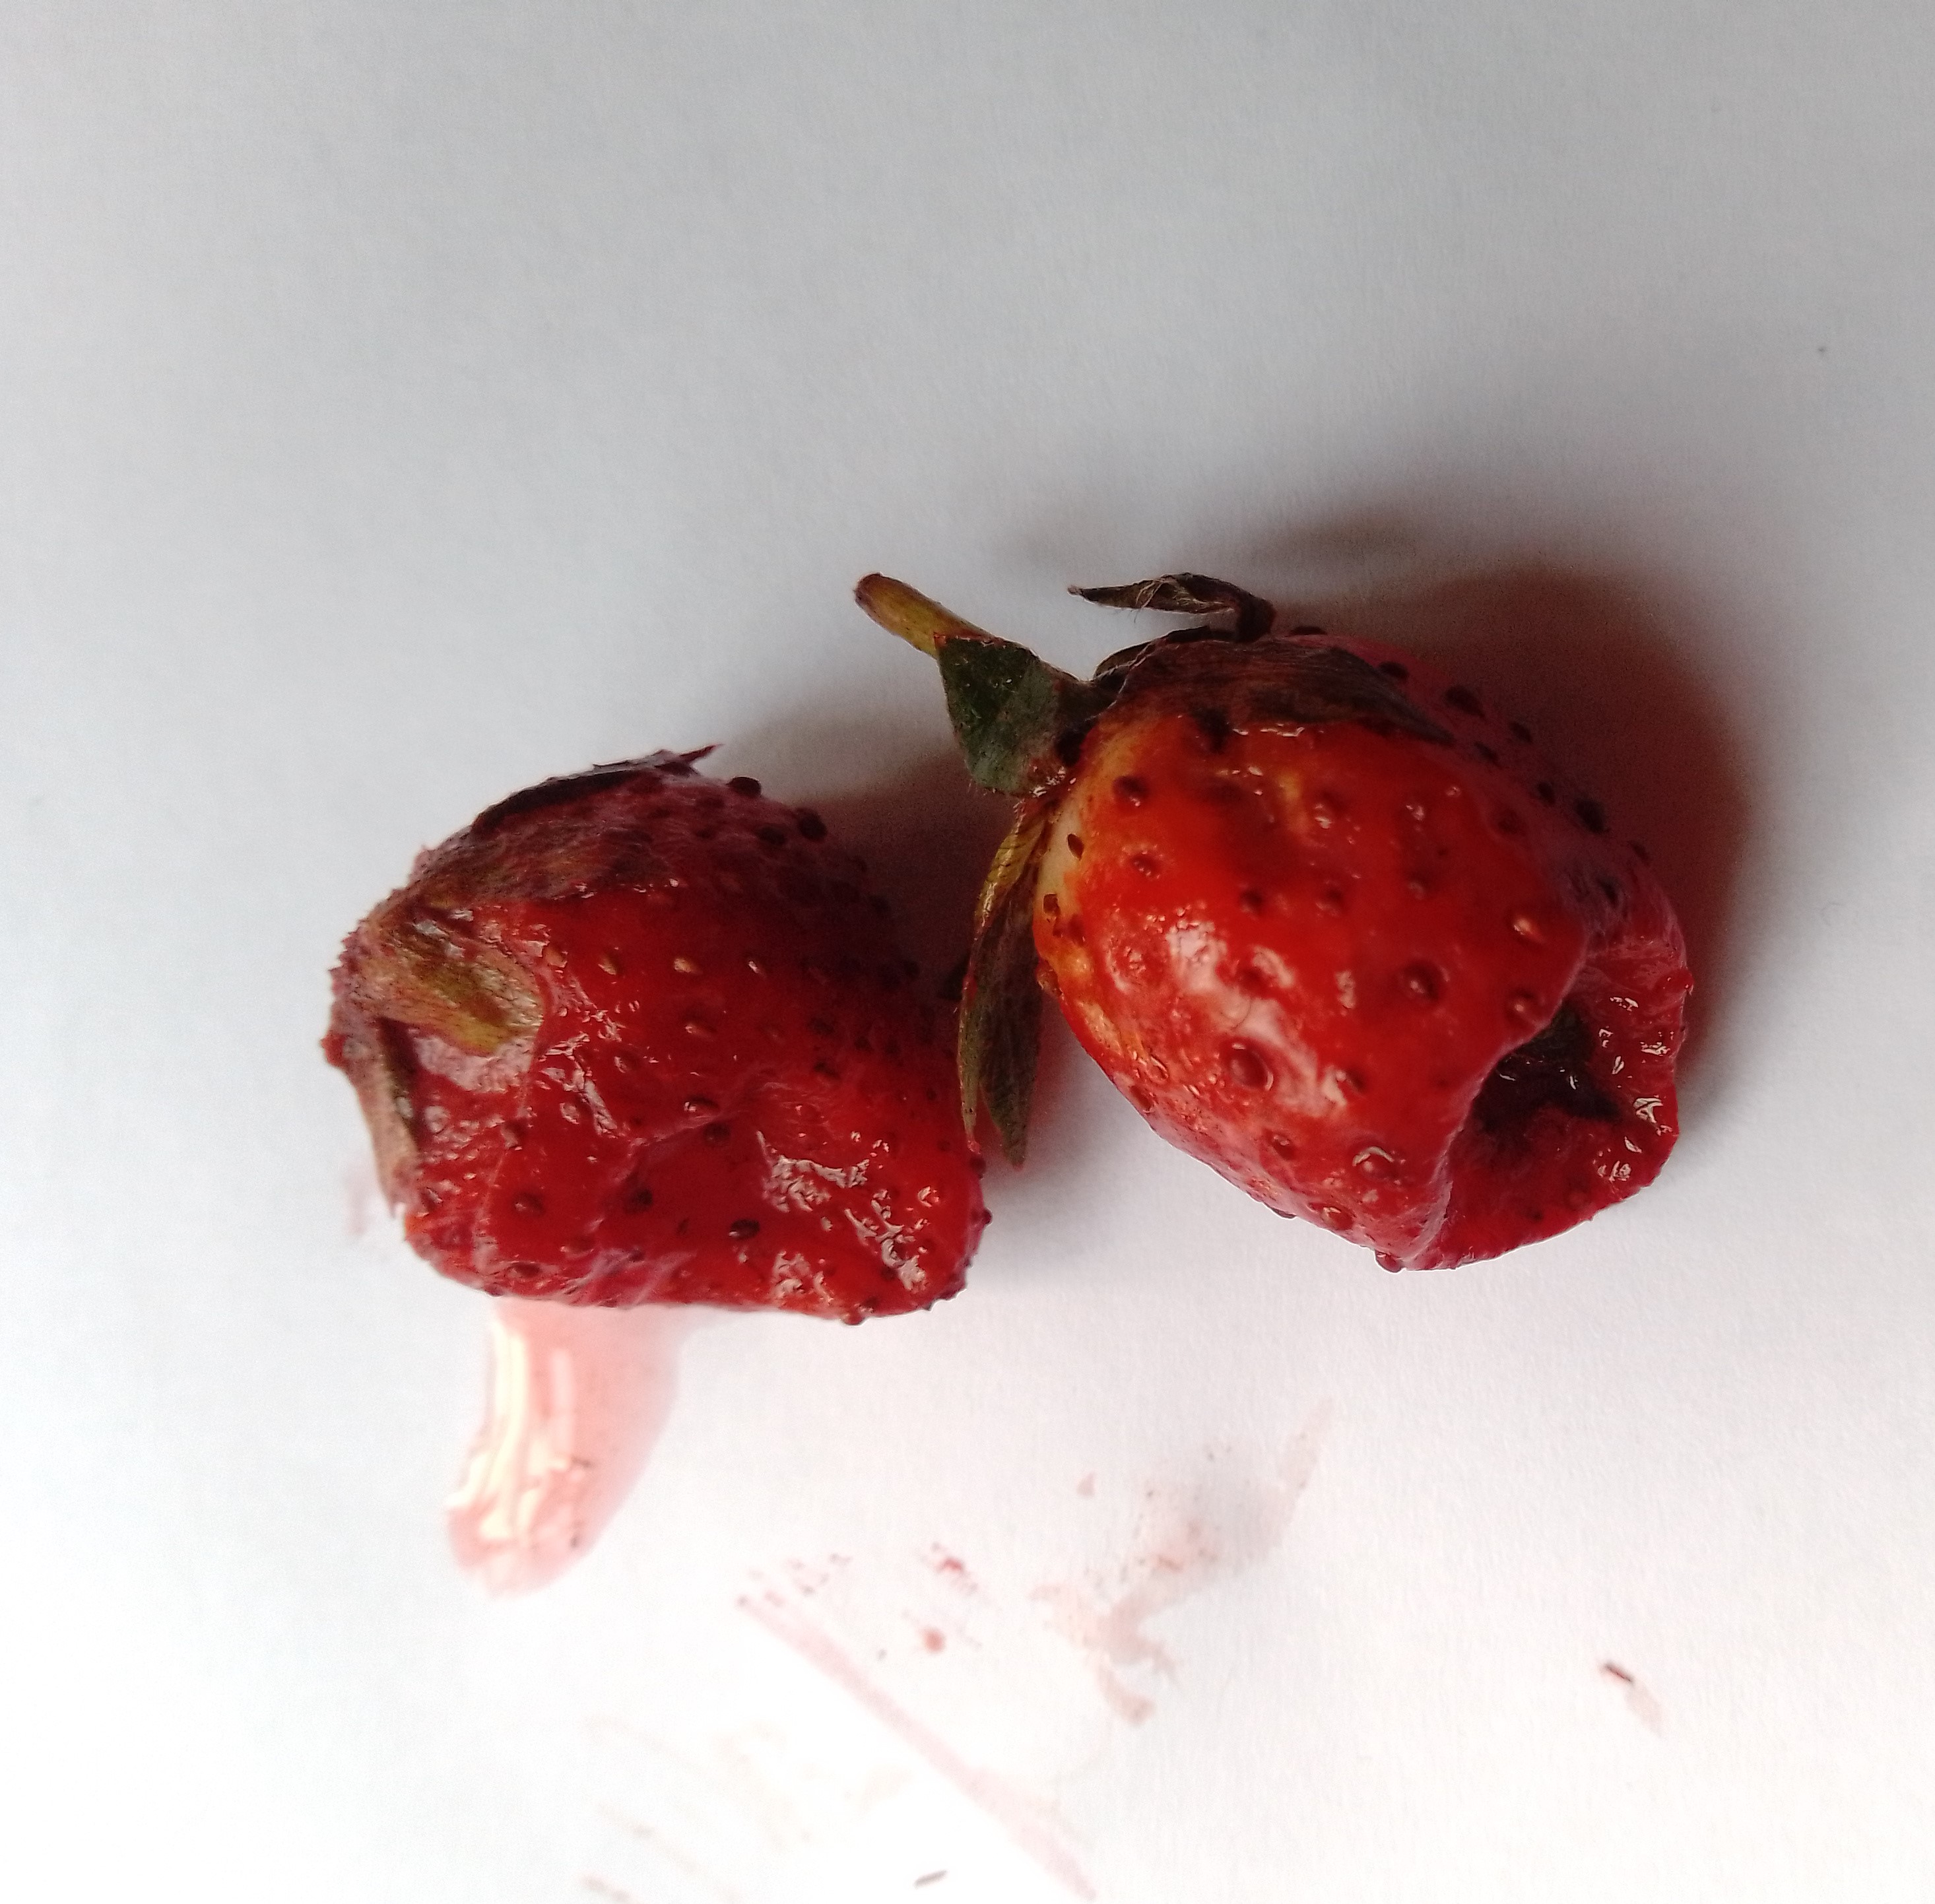
Fruit: strawberry
Condition: rotten